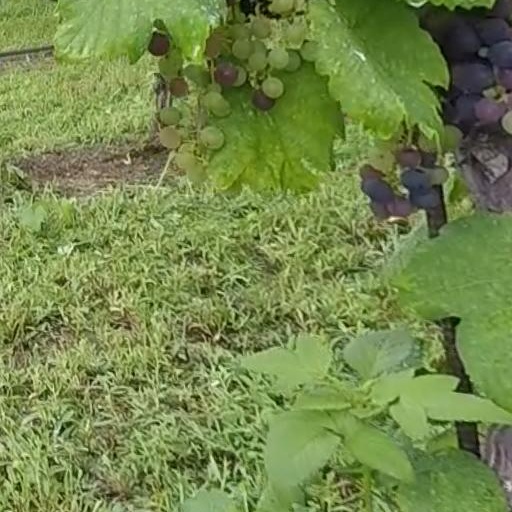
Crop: grape